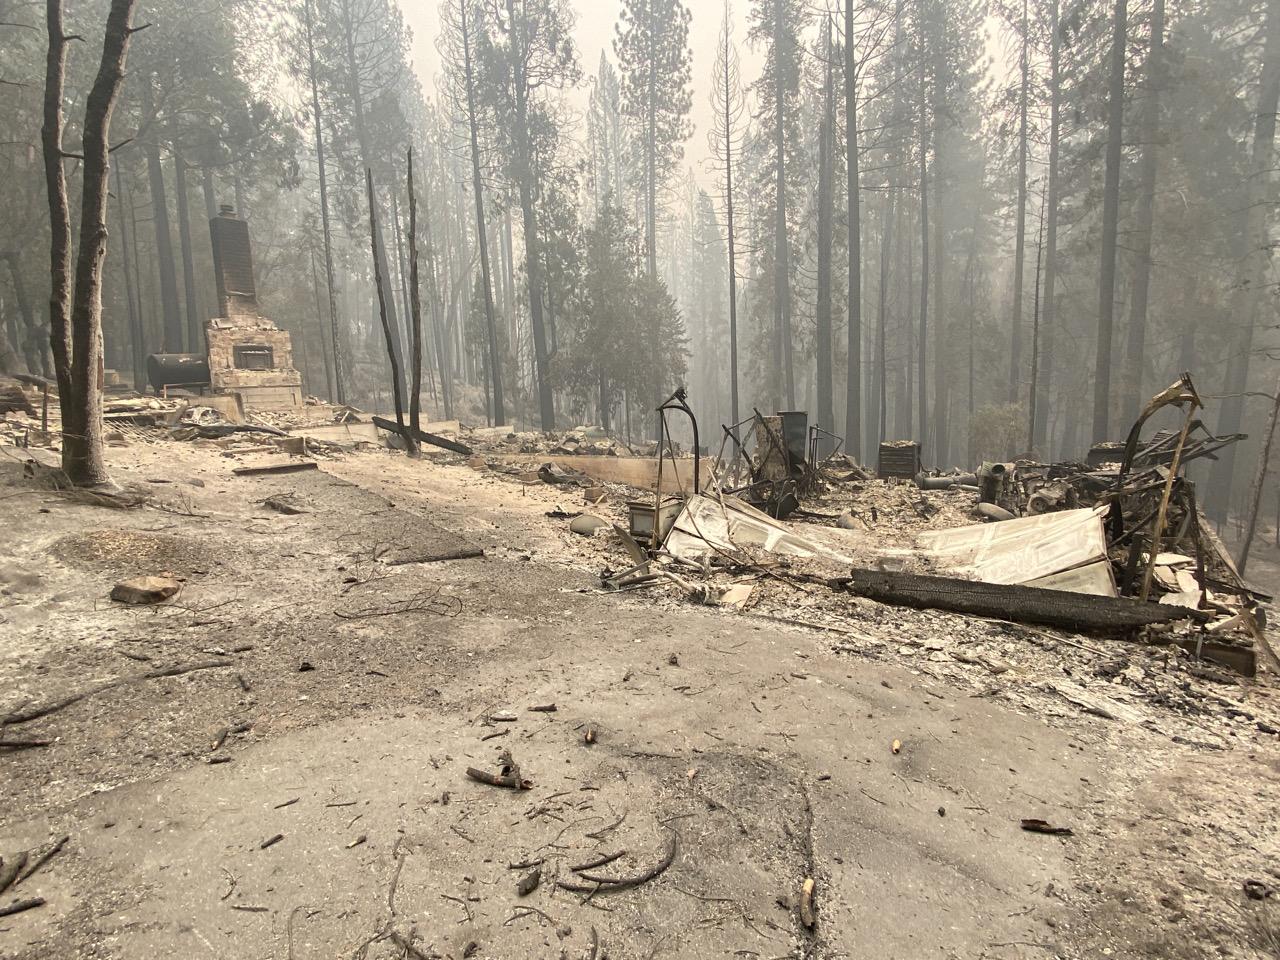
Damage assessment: destroyed